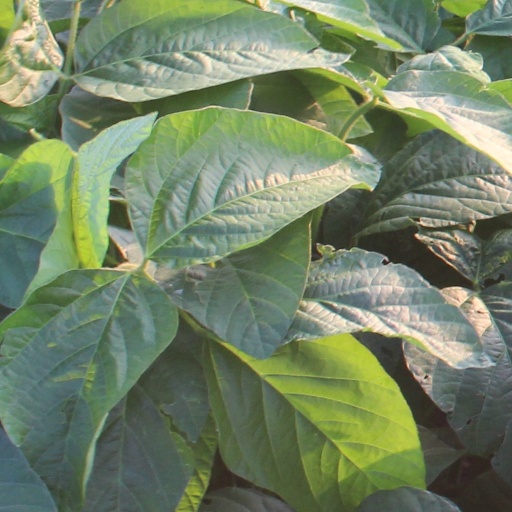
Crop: soybean